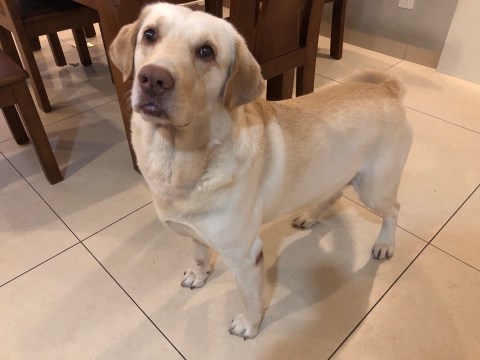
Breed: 3580-n000122-Labrador_retriever